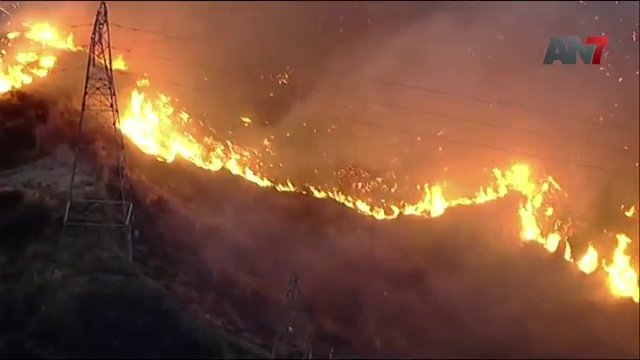
Fire: yes
Smoke: yes